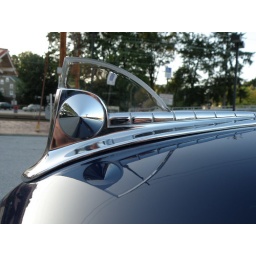
There were three antique cars in train station parking lot...this is decoration on hood of a 1950 Ford